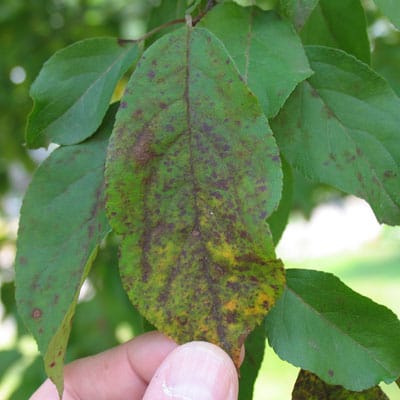
Plant: Apple
Disease: apple scab